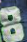
Number: 8